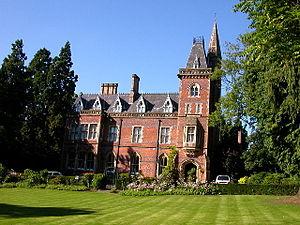
Sir George Gilbert Scott, est un architecte anglais. Il fut l'un des architectes les plus prolifiques qu'a produit le Royaume-Uni ayant construit, rénové ou agrandi pas moins de 800 édifices principalement religieux.